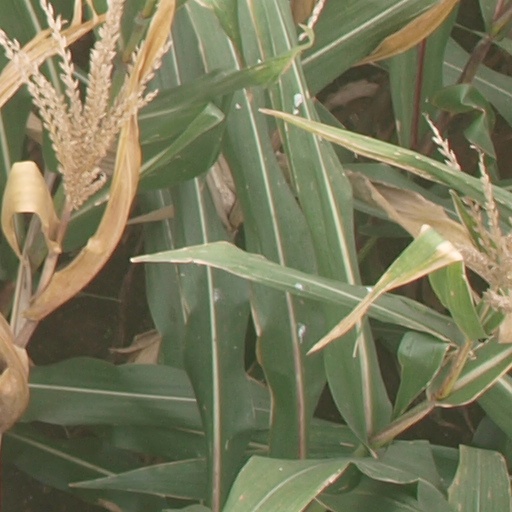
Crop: maize; corn